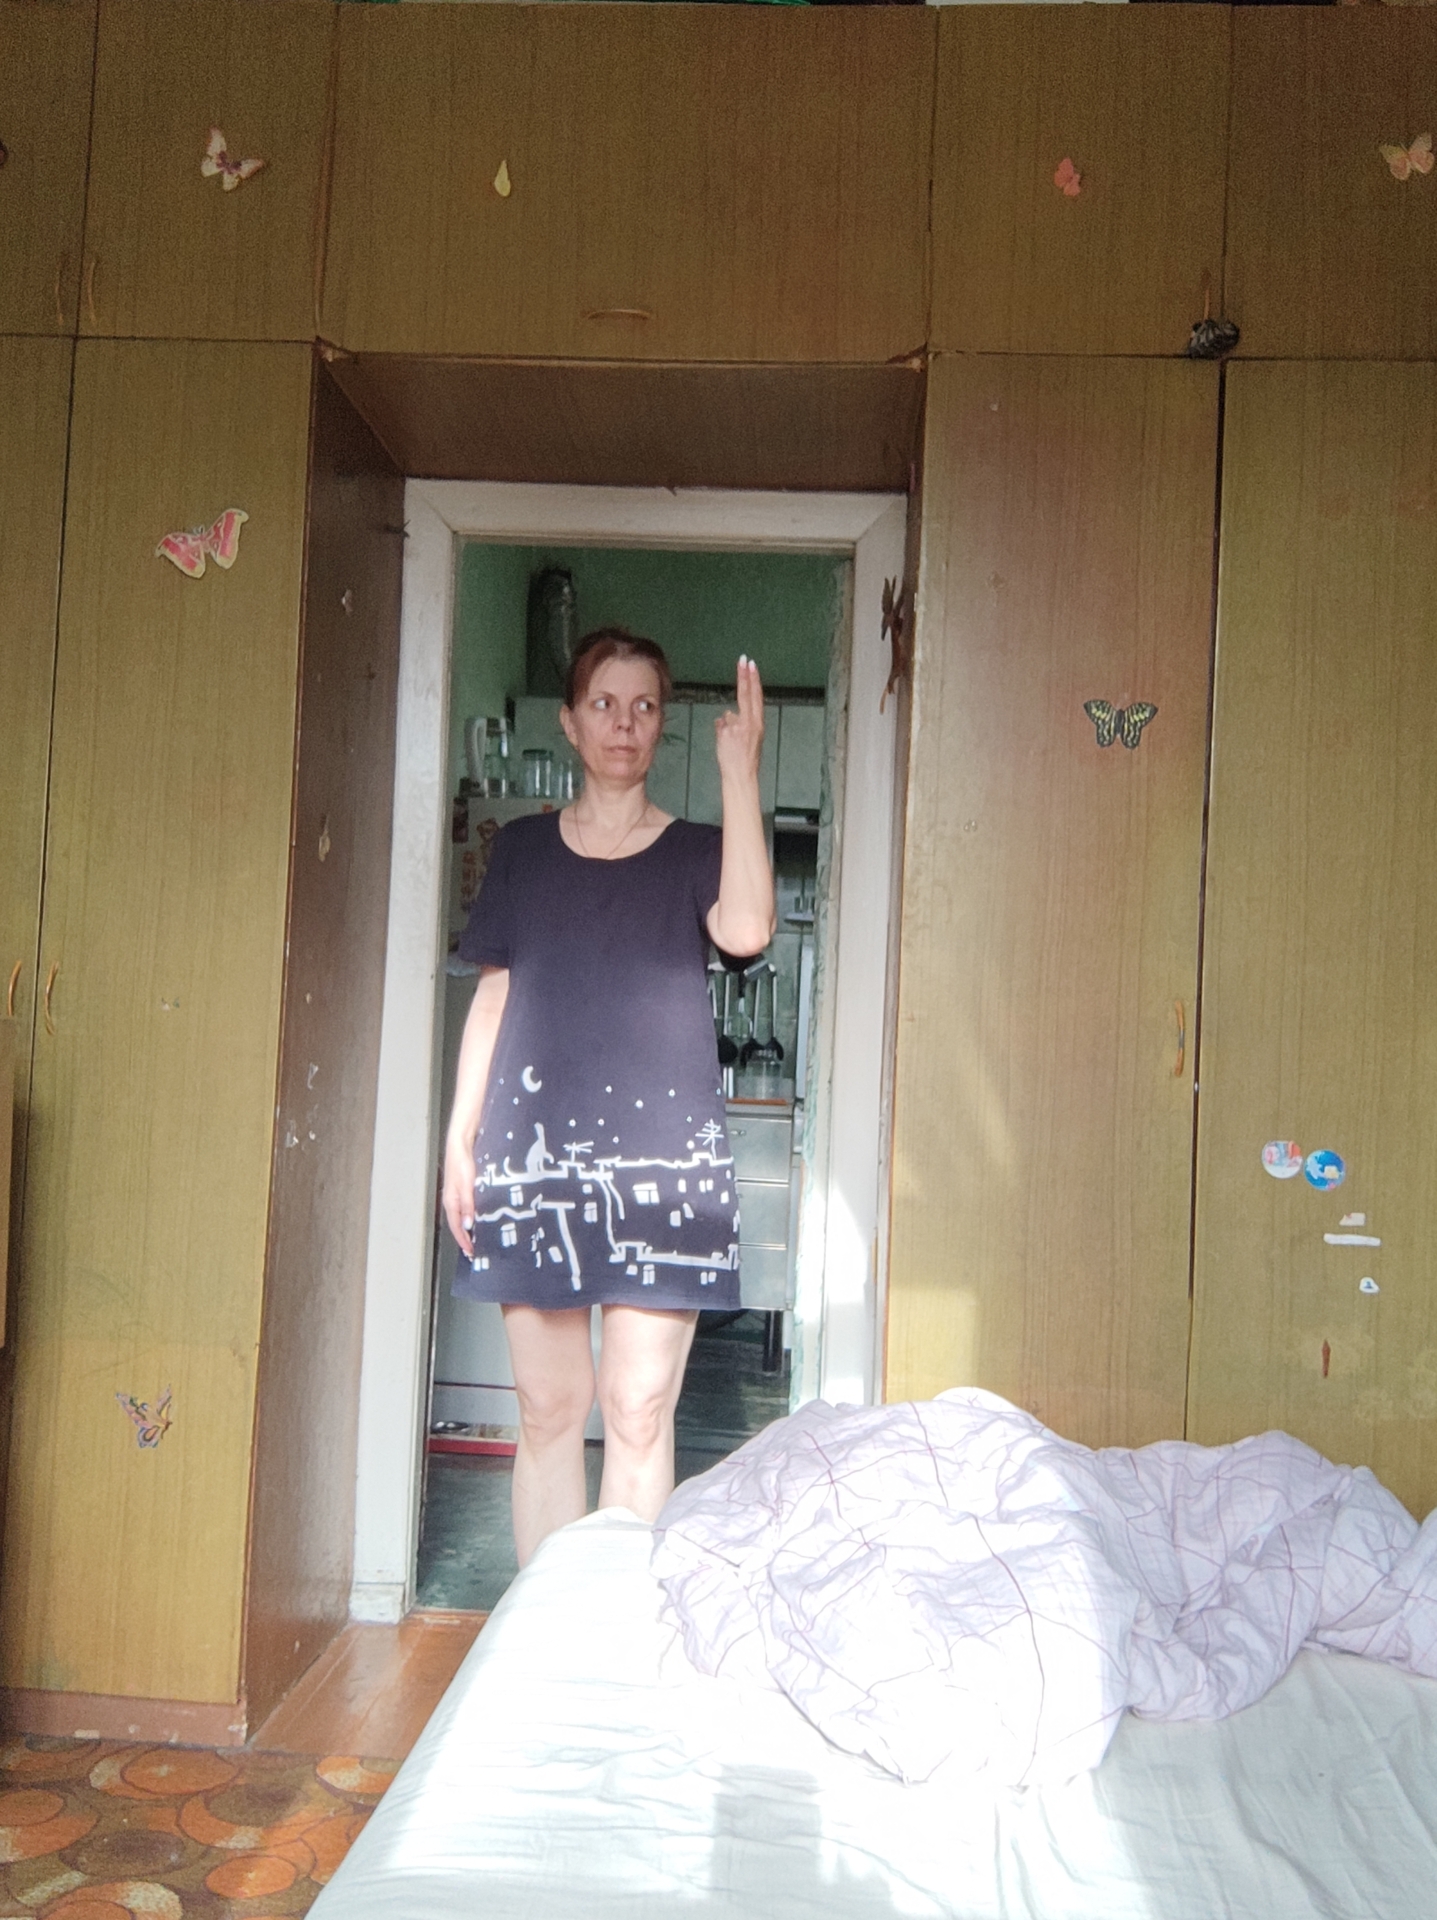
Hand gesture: two_up_inverted